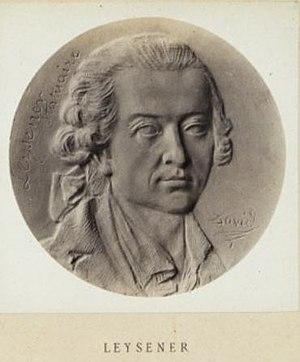
Médaillon en bronze de 14 cm de diamètre réalisé par David d'Angers (1788-1856) et représentant Jean-Sébastien Leysner, sculpteur (1728-1781)
Jean-Sébastien Leysner, né le 27 janvier 1728 à Weilskocheim et mort à le 1ᵉʳ avril 1781 à Angers est un sculpteur d'origine allemande qui s'établit en Anjou vers 1760.